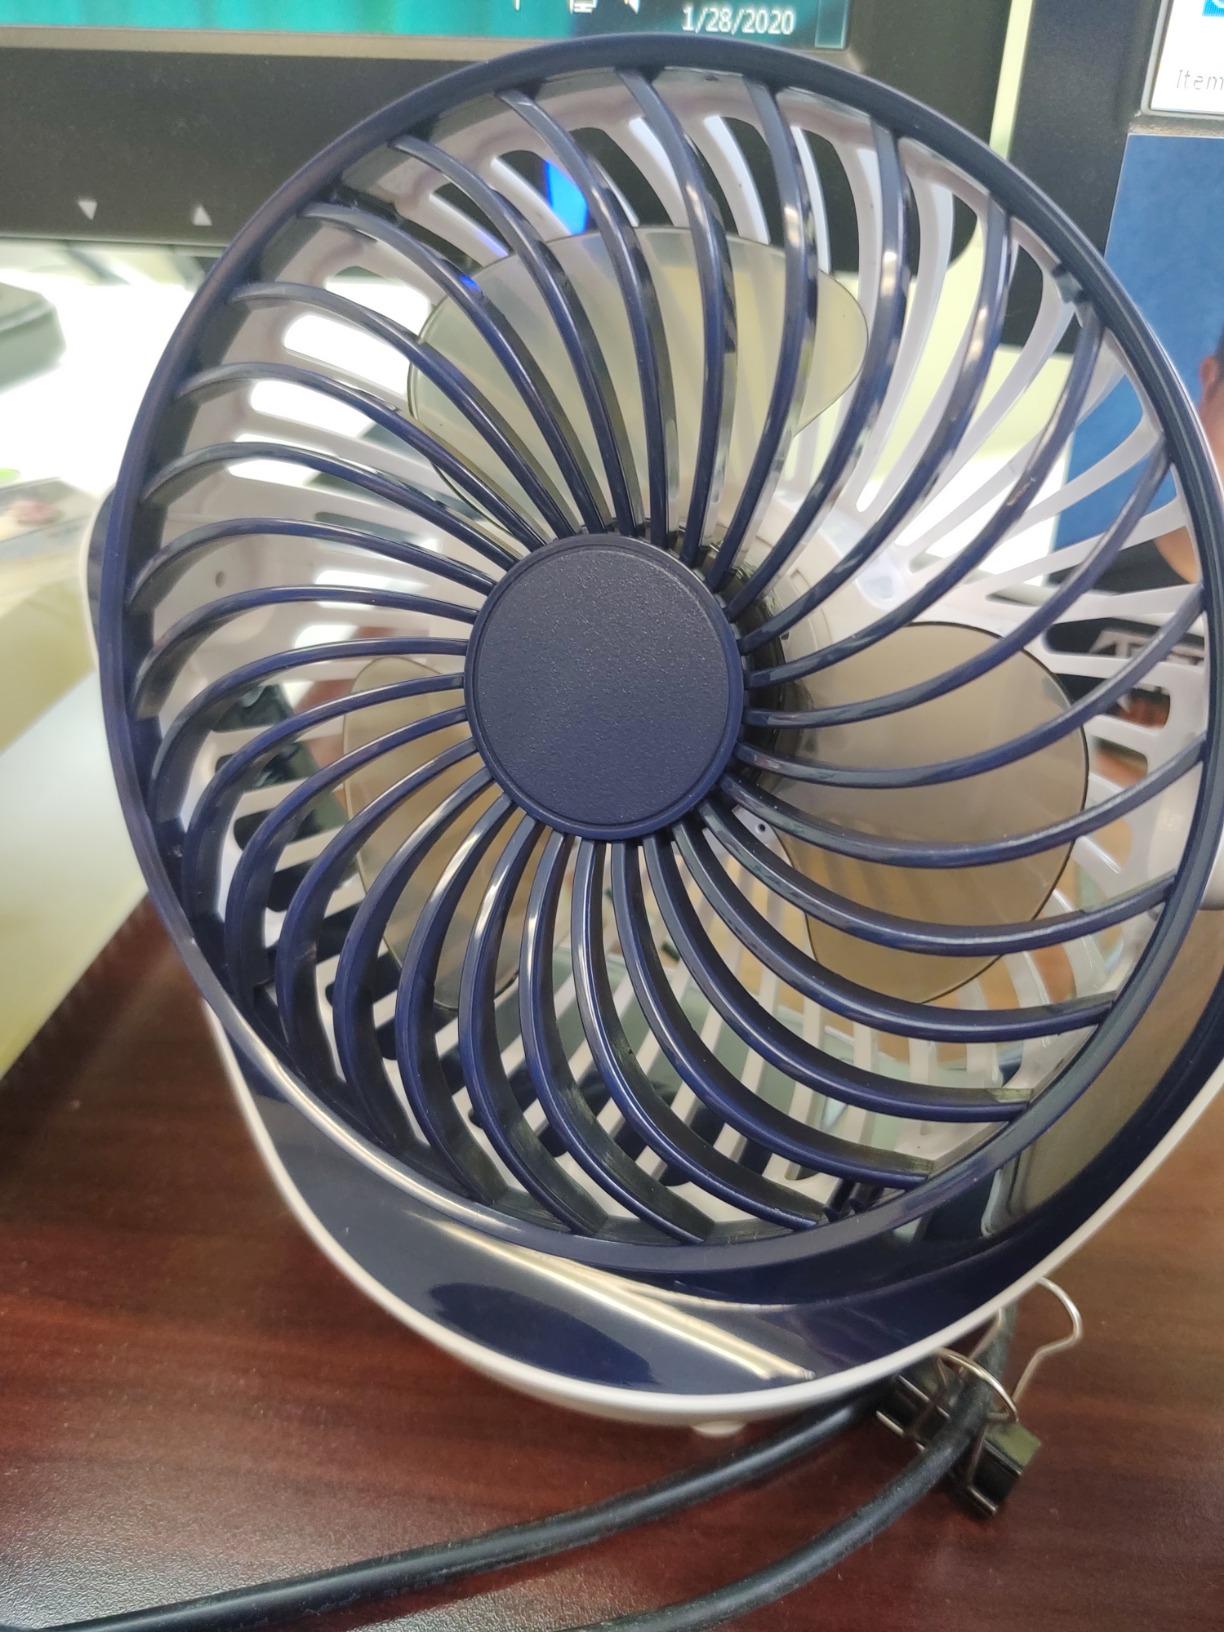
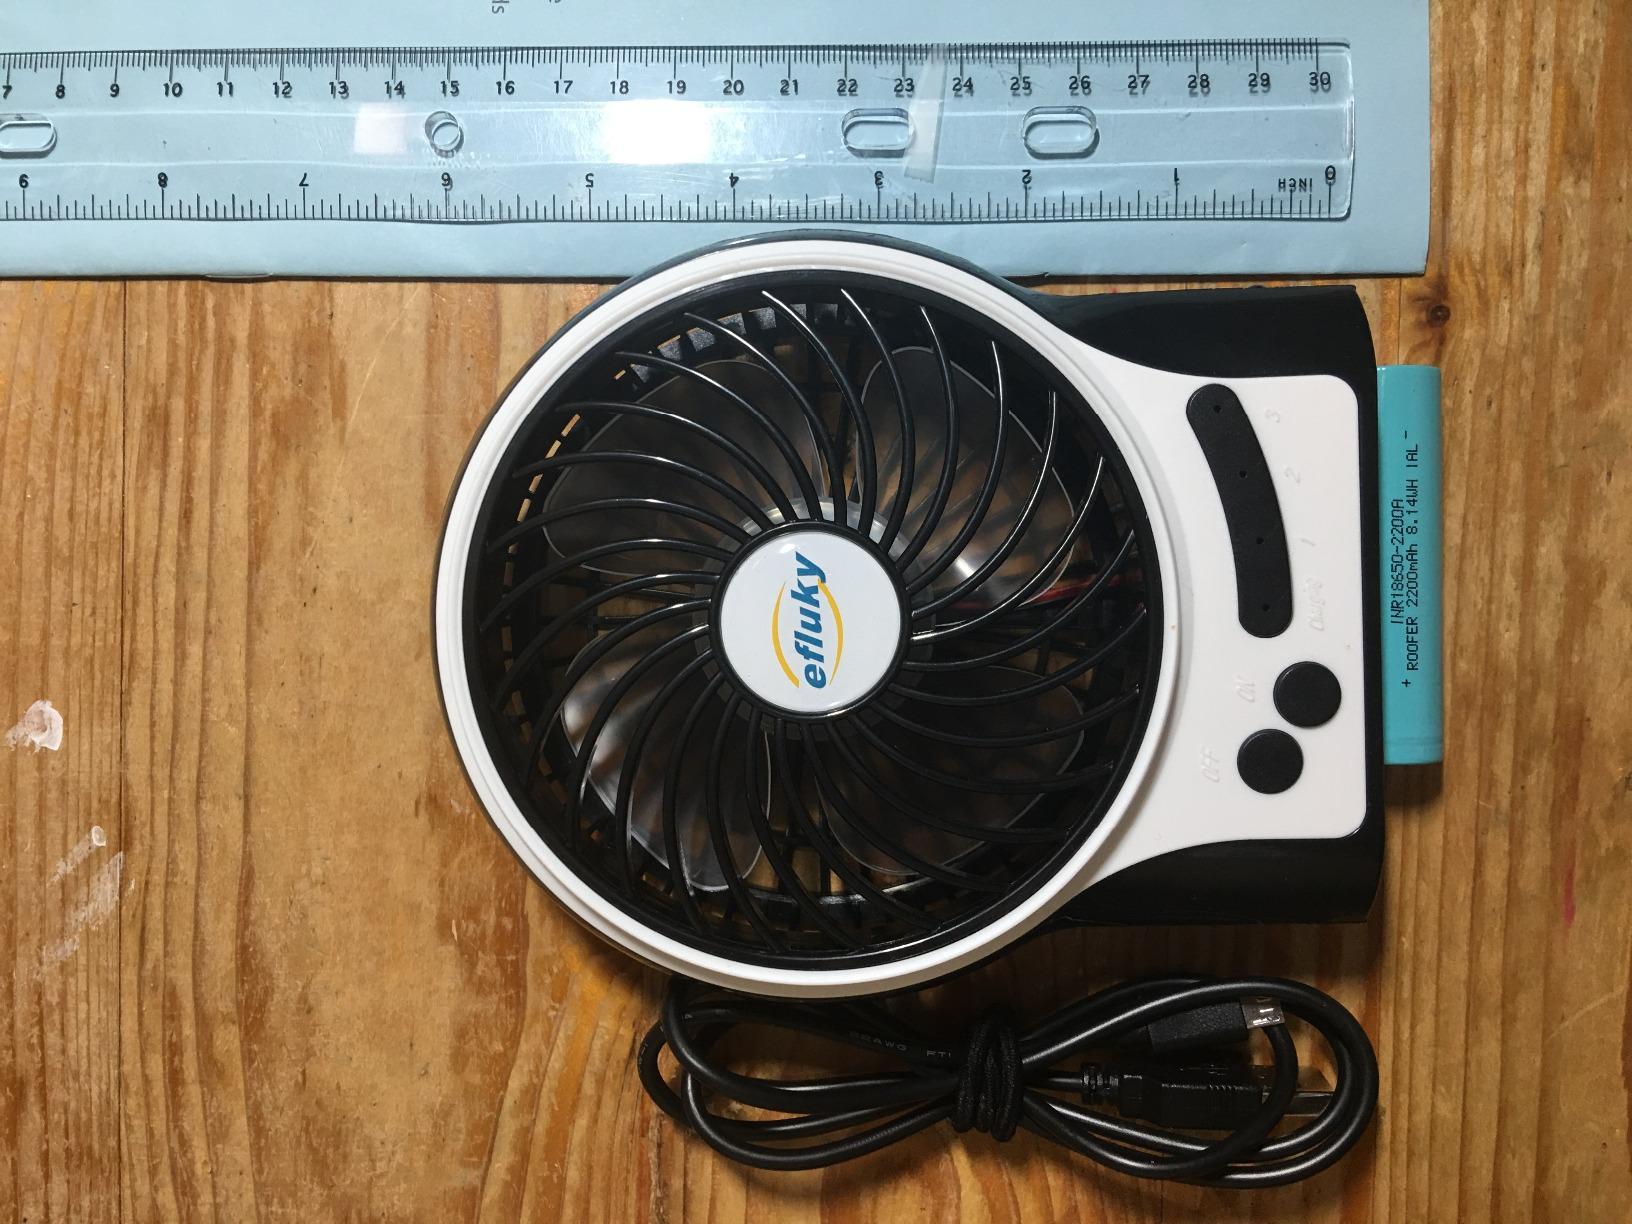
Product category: fan
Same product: no